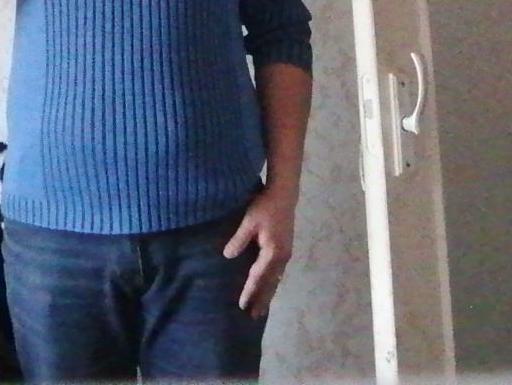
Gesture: no_gesture